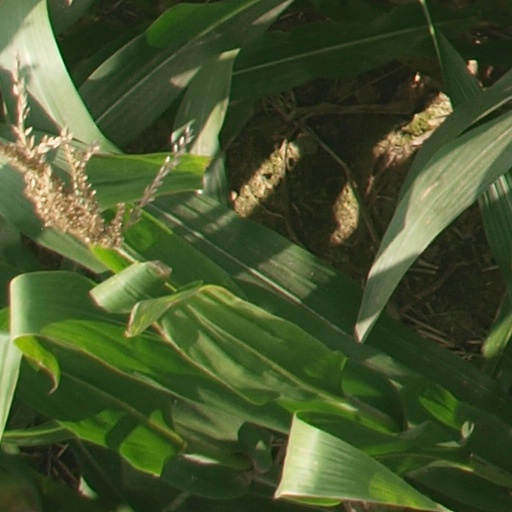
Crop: maize; corn